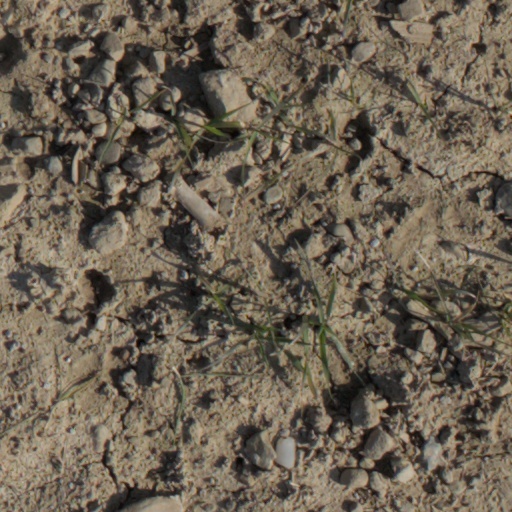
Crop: wheat